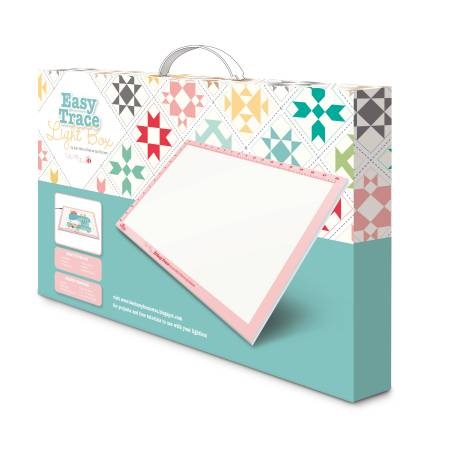
11th Day of Christmas - Totally Traceable
I couldn't live without my light tables. I have more than one and use them all including one I take to quilt retreats with me. You never know what you might want to work on and I want to be prepared. I have my favorites for you today. I'm pushing the limits with these prices so don't hesitate if you want one of these. These prices will be gone tomorrow. This Cutterpillar light table comes with a bonus cutting mat making it a great combination to take to classes and quilt retreats. A beautifully illuminated light tablet for all your crafting projects. This advanced LED technology offers crafters, artists, and creators alike a new way to see and engage with a project. This brilliantly-lit (but always cool to the touch) work surface illuminates your medium with 3 different levels of light. Every Glow comes standard with a non-slip, self-healing cutting mat that lets you see your crafts in a whole new light. - Lighted area approx 12in x 16in - - Board approx 13in x 18in ------------------------------------------------------------------------------------------------- This is the Wafer 1. It's perfect if you're working in small spaces. The Wafer is only 0.8cm (3/8") thick. The tracing area measures 12.5" x 9" - and easily fits A4 & US Letters. The Wafer has dimmable LEDS and provides an even spread of light from edge to edge. Wafer 1 is ideal for calligraphy, stenciling, scrapbooking, embossing, quilting, embroidery, sewing, stained glass, and much more. 120 volts. Never change a lightbulb again! LEDs are designed to last 50,000 hours. ------------------------------------------------------------------------------------------------- The Wafer 2 Lightbox - The Wafer is only 0.8cm (3/8") thick. The tracing area measures 12.5" x 17". The Wafer has dimmable LEDs and provides an even spread of light from edge to edge. It is powered by a Mains/AC Adapter and is very low heat. Wafer is ideal for calligraphy, stenciling, scrap-booking embossing, quilting, embroidery, sewing, and much more. Light source: LED Dimmer switch. Cable length: 71" 120 volts. Never change a lightbulb again! LEDs are designed to last 50,000 hours. ------------------------------------------------------------------------------------------------- The Wafer 3 is the latest generation of lightweight ultra-slim light box using fully dimmable LED technology and is now available in fat quarter size! The Wafer 3 Light Box provides an even spread of light and emits very low heat. This light box is ideal for pattern tracing, sketching, stenciling, calligraphy, scrapbooking, embossing, embroidery, applique, and much more. Approximately 1/4in thick, the daylight light source provides true color matching. Supplied with a power adapter; cable length 6ft. Illuminated area 18in x 23-1/2in Never change a lightbulb again! LEDs are designed to last 50,000 hours. ----------------------------------------------------------------------------------------------- Discover the endless project possibilities with the 12in x 18in Easy Trace Light Box by Lori Holt of Bee in my Bonnet. Illuminate your embroidery, applique, quilting and more! With ultra bright eco friendly LED lights, this lightweight portable light box is an essential for precise projects. I have one of these at the cottage and it works great. If you're a Lori Holt fan, this might be the light table for you.
Brand: CH
Category: Arts & Entertainment > Hobbies & Creative Arts > Arts & Crafts > Art & Crafting Tools > Craft Cutting & Embossing Tools > Craft Scoring Tools > Craft Scoring Wheels